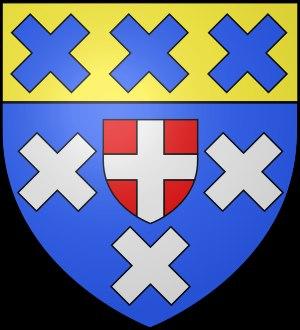
Jaligny-sur-Besbre est une commune française située dans le département de l'Allier et la région Auvergne-Rhône-Alpes. Autrefois appelée Jaligny, elle a pris son nom actuel le 20 novembre 1967.